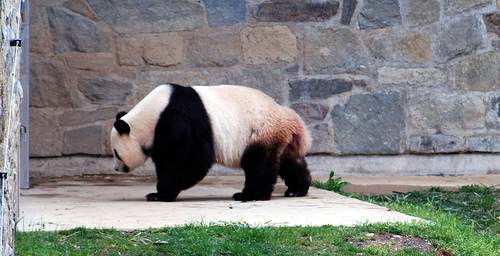
Label: pandas